P26/40 tank

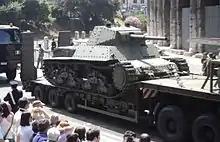
Surviving P26/40 during Italian Army parade in 2011.

Two P26/40s still exist, one preserved at the "Museo della Motorizzazione" in Rome and another is currently on display near the army barracks near Lecce.